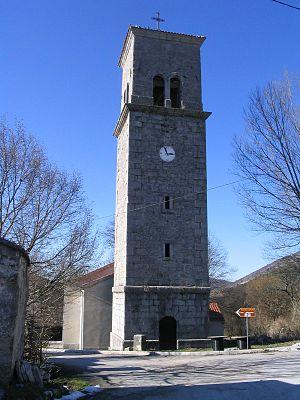
Vodice est une localité de Croatie située dans la municipalité de Lanišće, comitat d'Istrie. Au recensement de 2001, elle comptait 32 habitants.